John Christopher

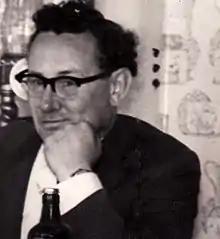

Sam Youd (16 April 1922 – 3 February 2012) was a British writer best known for science fiction written under the name of John Christopher, including the novels "The Death of Grass", "The Possessors", and the young-adult novel series "The Tripods". He won the Guardian Children's Fiction Prize in 1971 and the Deutscher Jugendliteraturpreis in 1976.